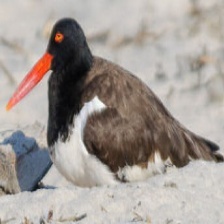
Species: OYSTER CATCHER
Scientific name: HAEMATOPUS
ImageNet parent category: oystercatcher